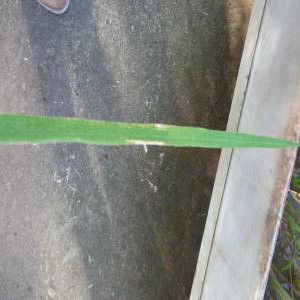
Disease: Bacterialblight